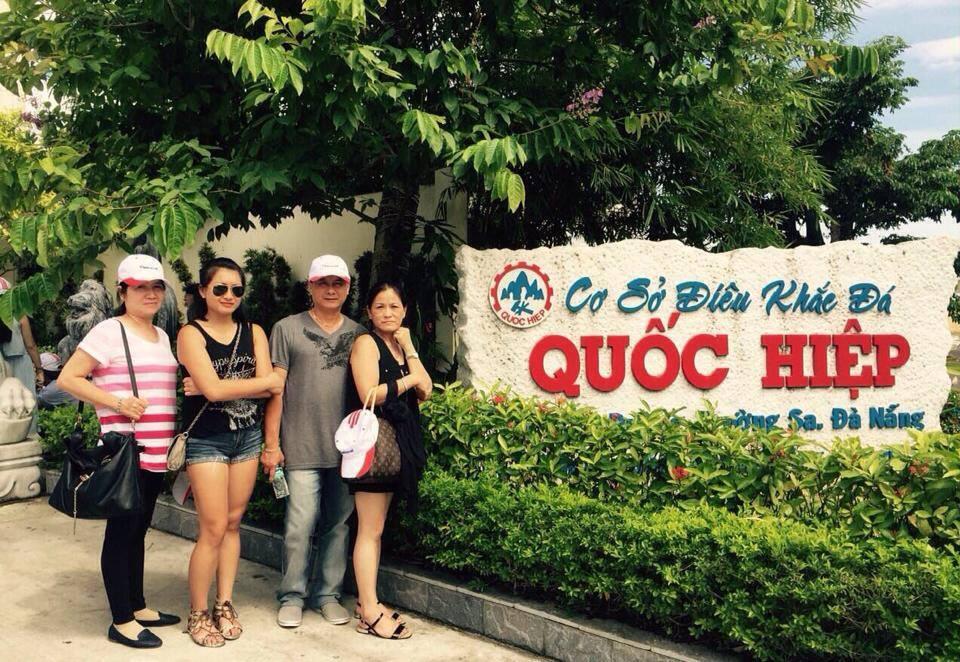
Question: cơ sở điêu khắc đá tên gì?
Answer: tên là quốc hiệp